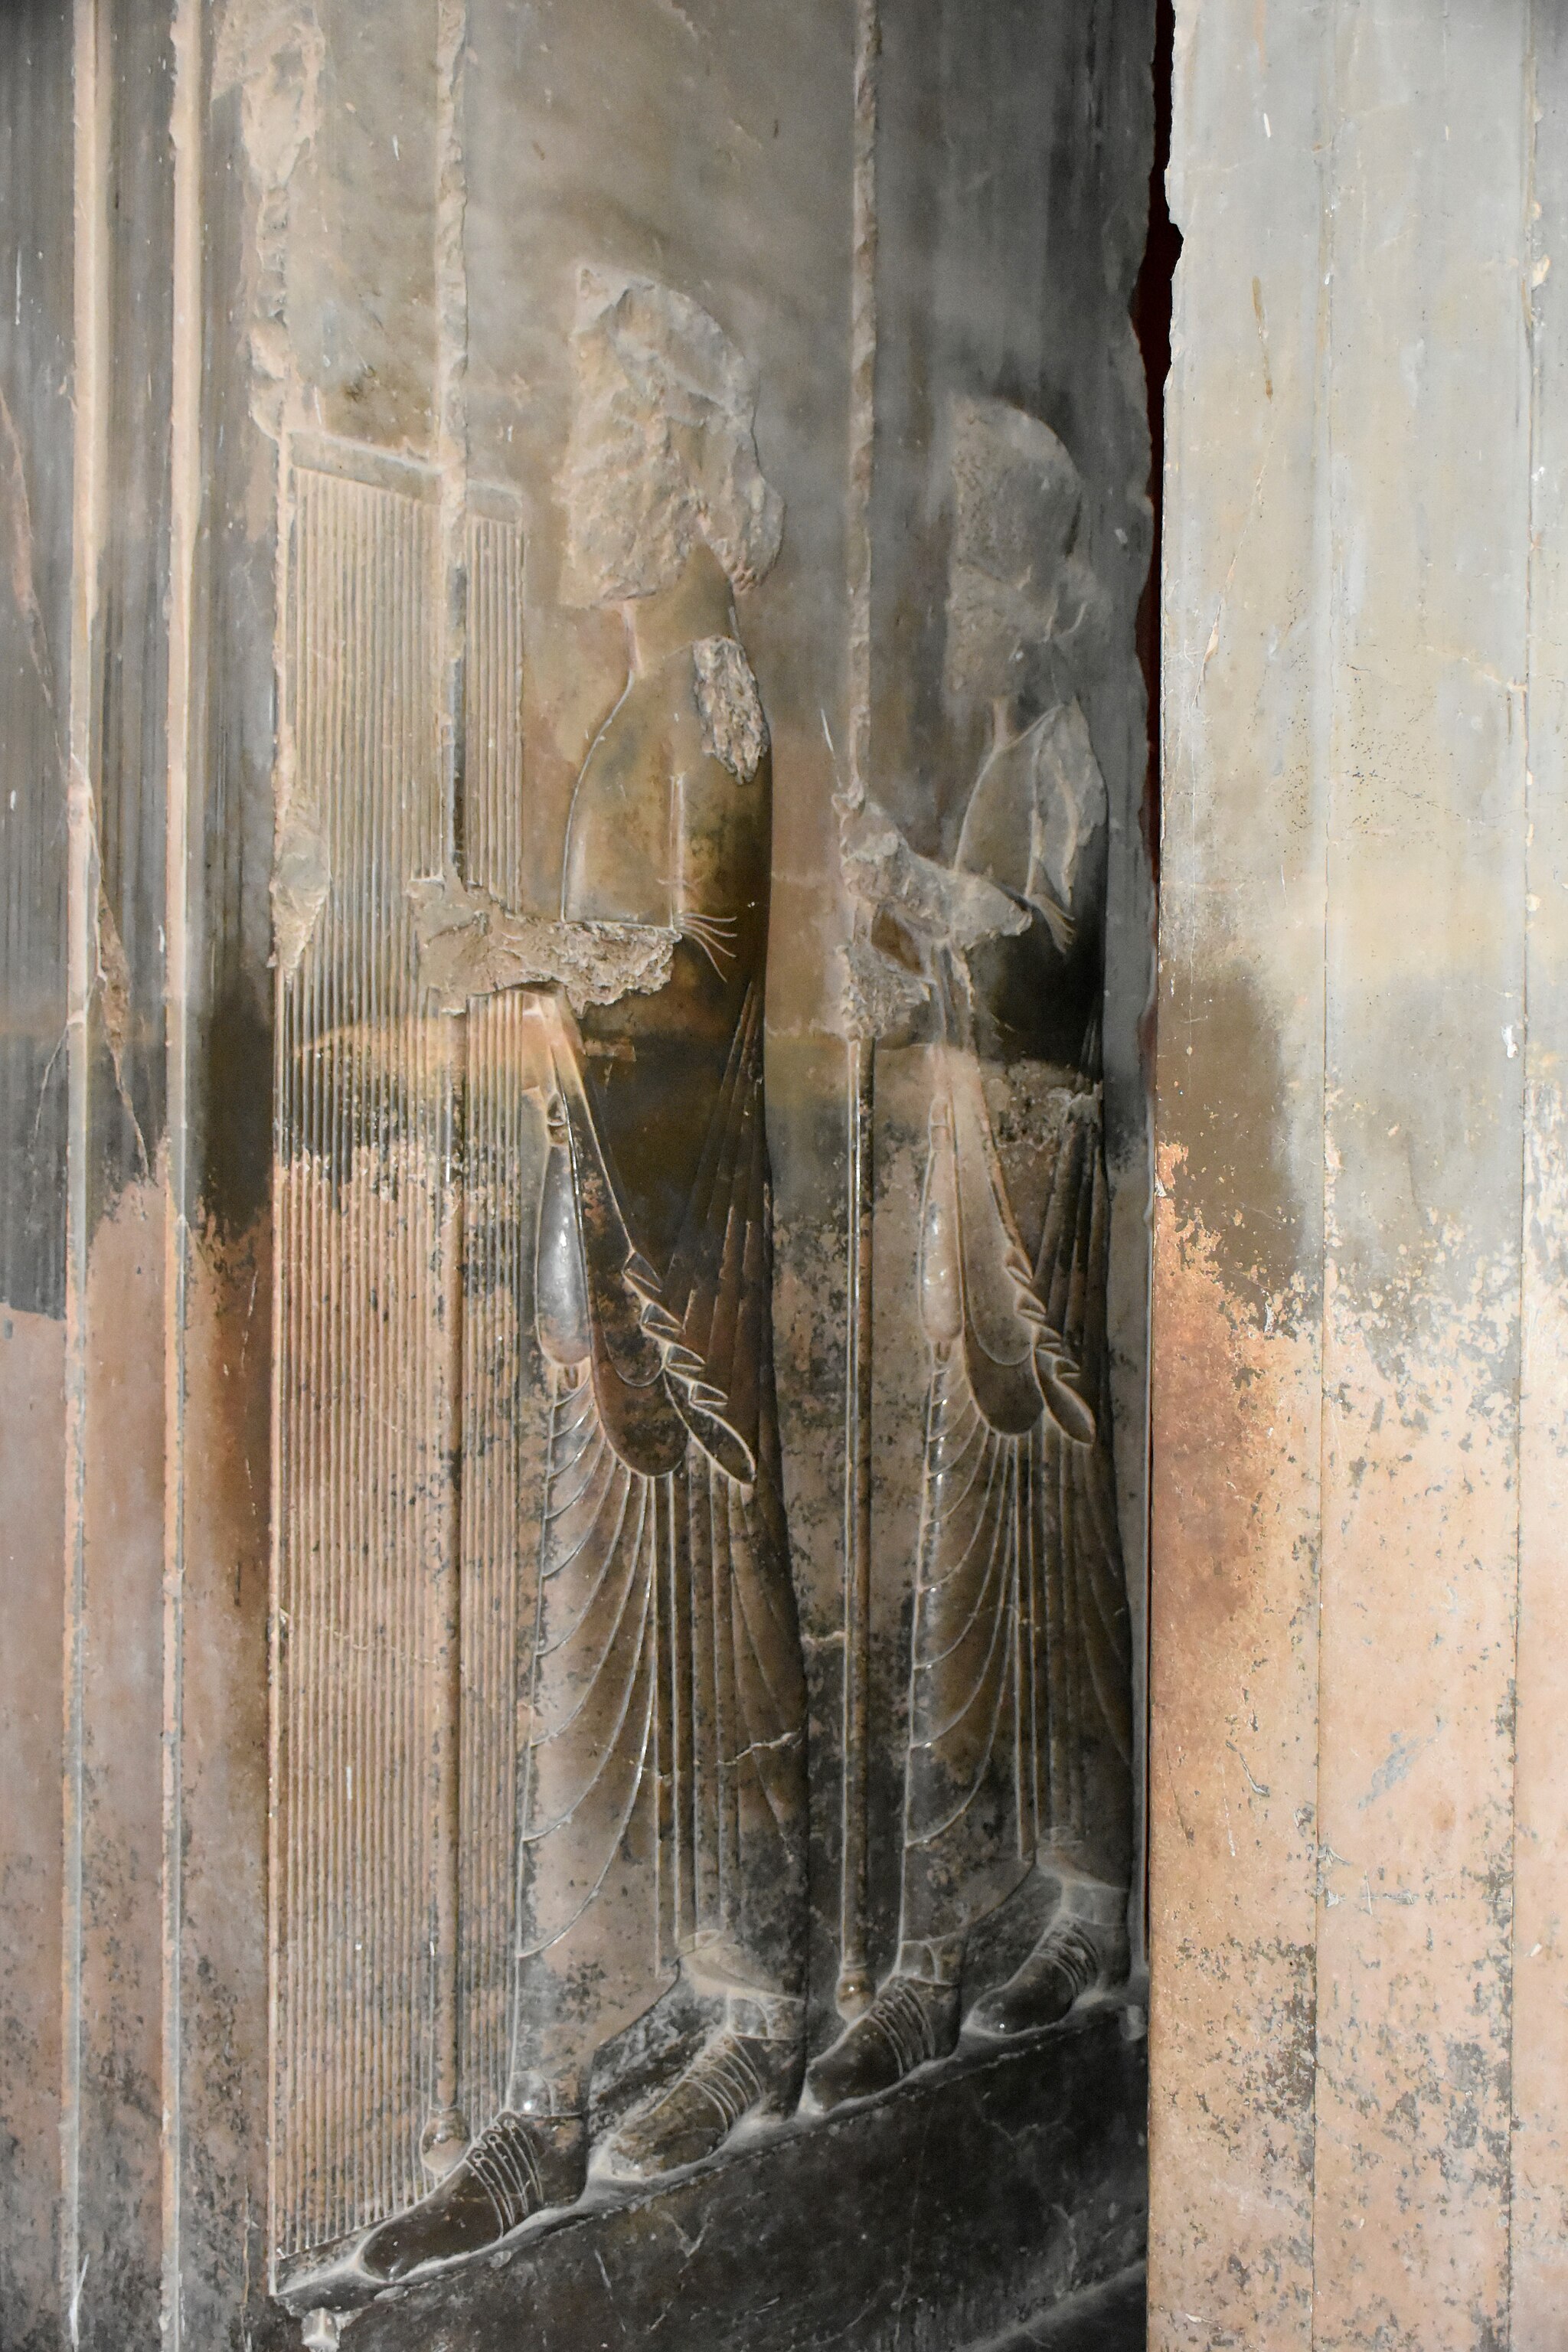
Title: تخت جمشید مرودشت شیراز 06
Date: 2019-09-15 18:59:06
Categories: Images from Wiki Loves Monuments 2019, Self-published work, Cultural heritage monuments in Iran with known IDs, Uploaded via Campaign:wlm-ir, Reliefs of Achaemenid warriors in Persepolis, Images from Wiki Loves Monuments in Marvdasht, 2019 in Persepolis, Images from Wiki Loves Monuments 2019 in Iran, Iran photographs taken on 2019-09-15